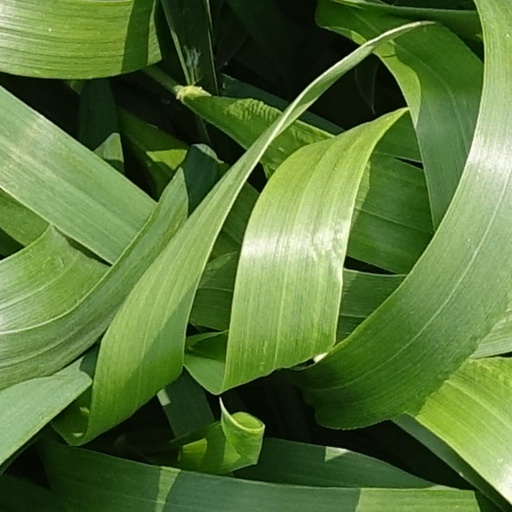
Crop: wheat